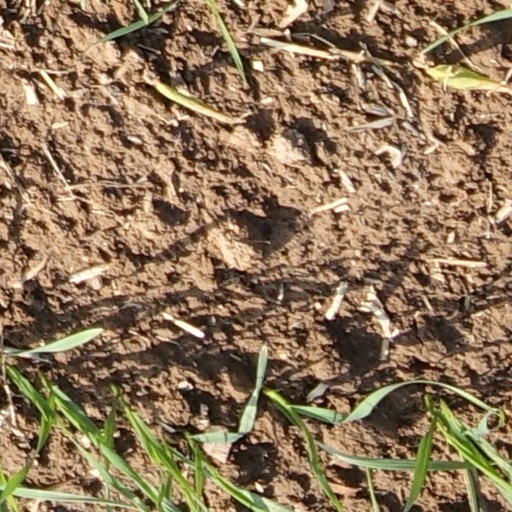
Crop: wheat